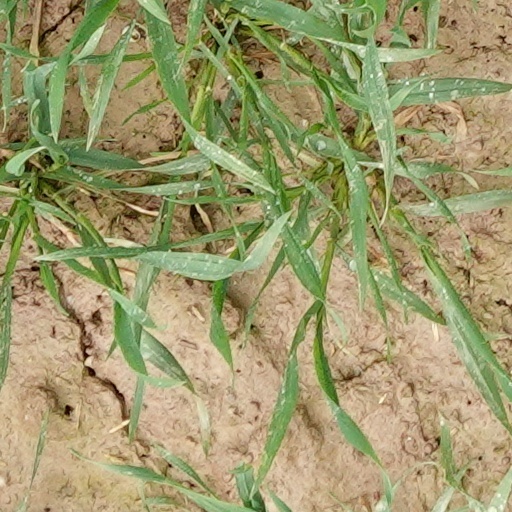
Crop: wheat